16 Biggest Hits (Johnny Cash and June Carter Cash album)

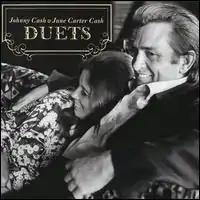
"June Carter and Johnny Cash: Duets" cover

16 Biggest Hits is a 2006 Johnny Cash and June Carter Cash compilation album. It is part of a series of similar "16 Biggest Hits" albums released by Legacy Recordings. It has sold 333,000 copies in the US as of May 2013. It was also released under the title June Carter and Johnny Cash: Duets.